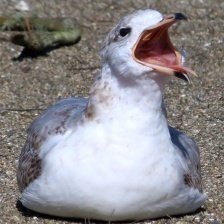
Species: CALIFORNIA GULL
Scientific name: LARUS CALIFORNICUS